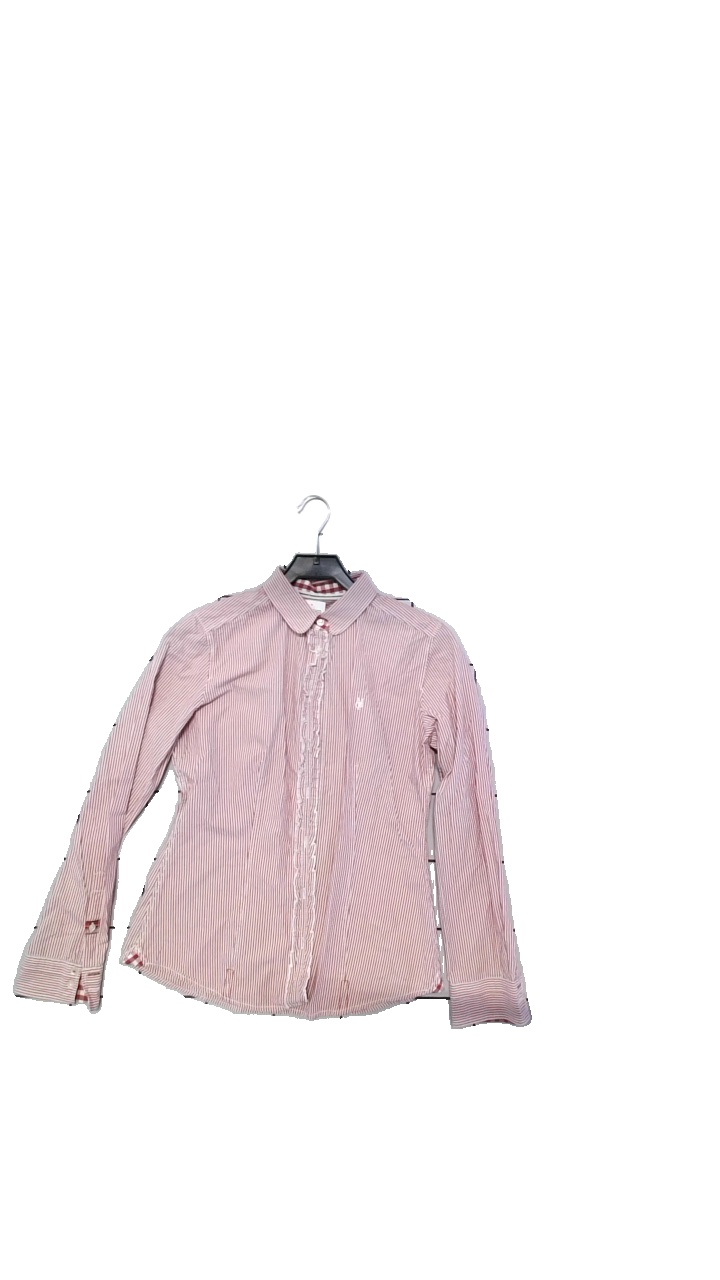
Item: Blouse (Ladies)
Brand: Marc'o Polo
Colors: Multicolor, White, Red
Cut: Regular
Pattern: Striped
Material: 100% cotton
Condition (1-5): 5
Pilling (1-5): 5
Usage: Reuse
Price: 100-150